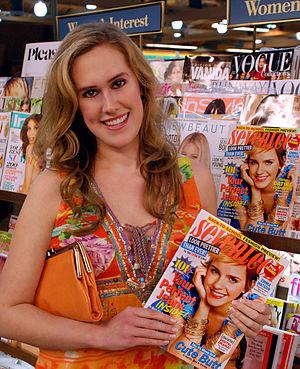
Seventeen est un magazine américain destiné aux adolescentes fondé en 1944.